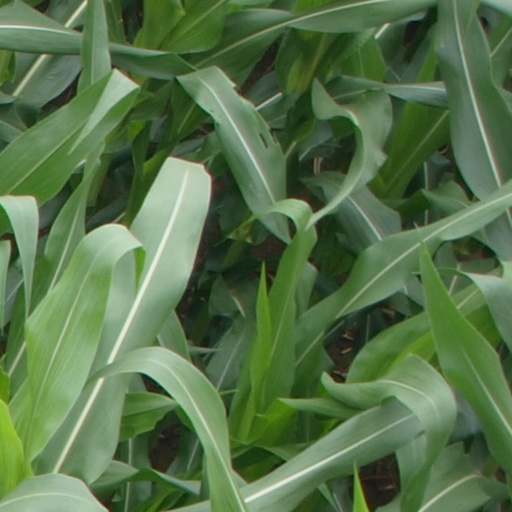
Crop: maize; corn